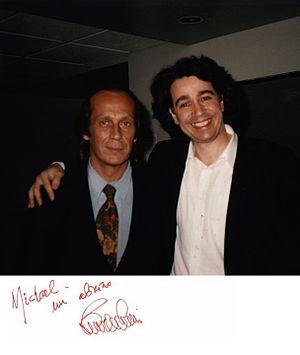
Michael Laucke, né le 29 janvier 1947, est un guitariste classique et flamenco canadien.